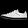
Label: Sneaker